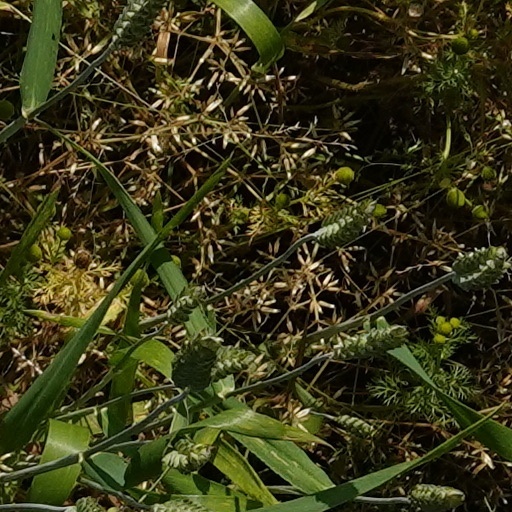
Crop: wheat